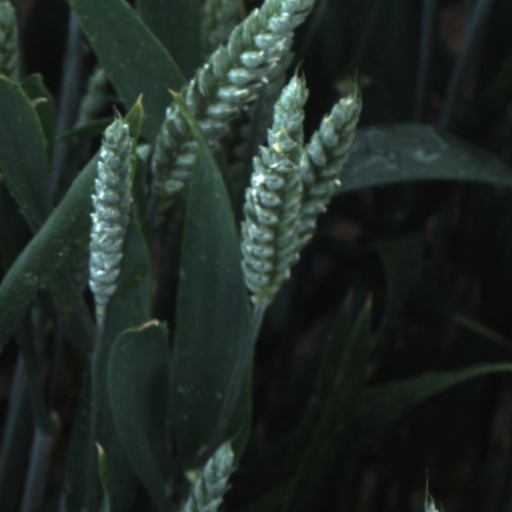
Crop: wheat